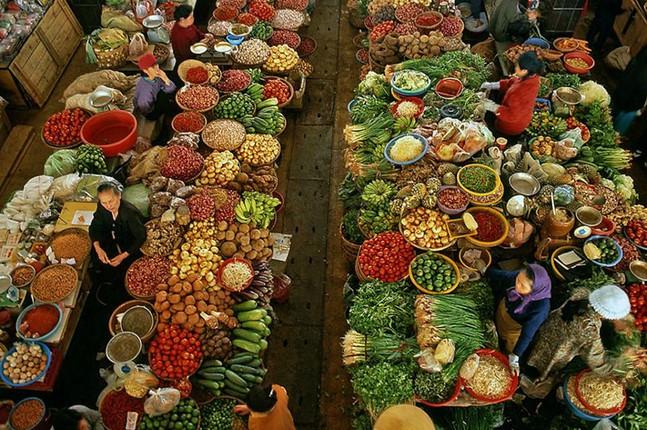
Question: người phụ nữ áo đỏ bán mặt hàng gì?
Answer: người phụ nữ áo đỏ đang bán các loại rau củ quả